Ted Cruz

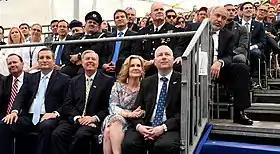
Cruz attended the opening of the US Embassy to Israel in Jerusalem in May 2018.

As early as 2013, Cruz was widely expected to run for the presidency in 2016. On March 14, 2013, he gave the keynote speech at the annual Conservative Political Action Conference (CPAC) in Washington DC. He tied for 7th place in the 2013 CPAC straw poll on March 16, winning 4% of the votes cast. In October 2013, Cruz won the Values Voter Summit presidential straw poll with 42% of the vote. Cruz finished first in two presidential straw polls conducted in 2014 with 30.33% of the vote at the Republican Leadership Conference and 43% of the vote at the Republican Party of Texas state convention.